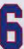
Number: 6